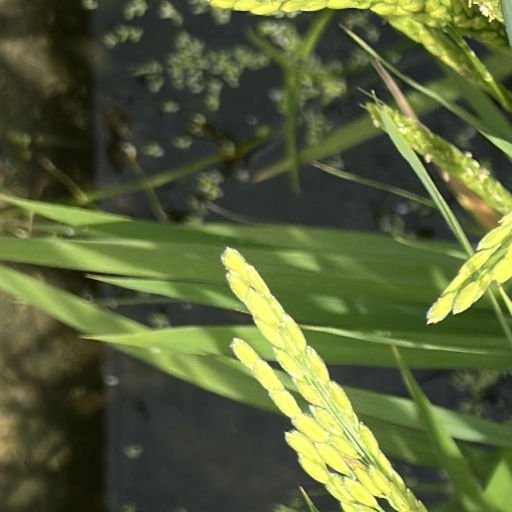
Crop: rice